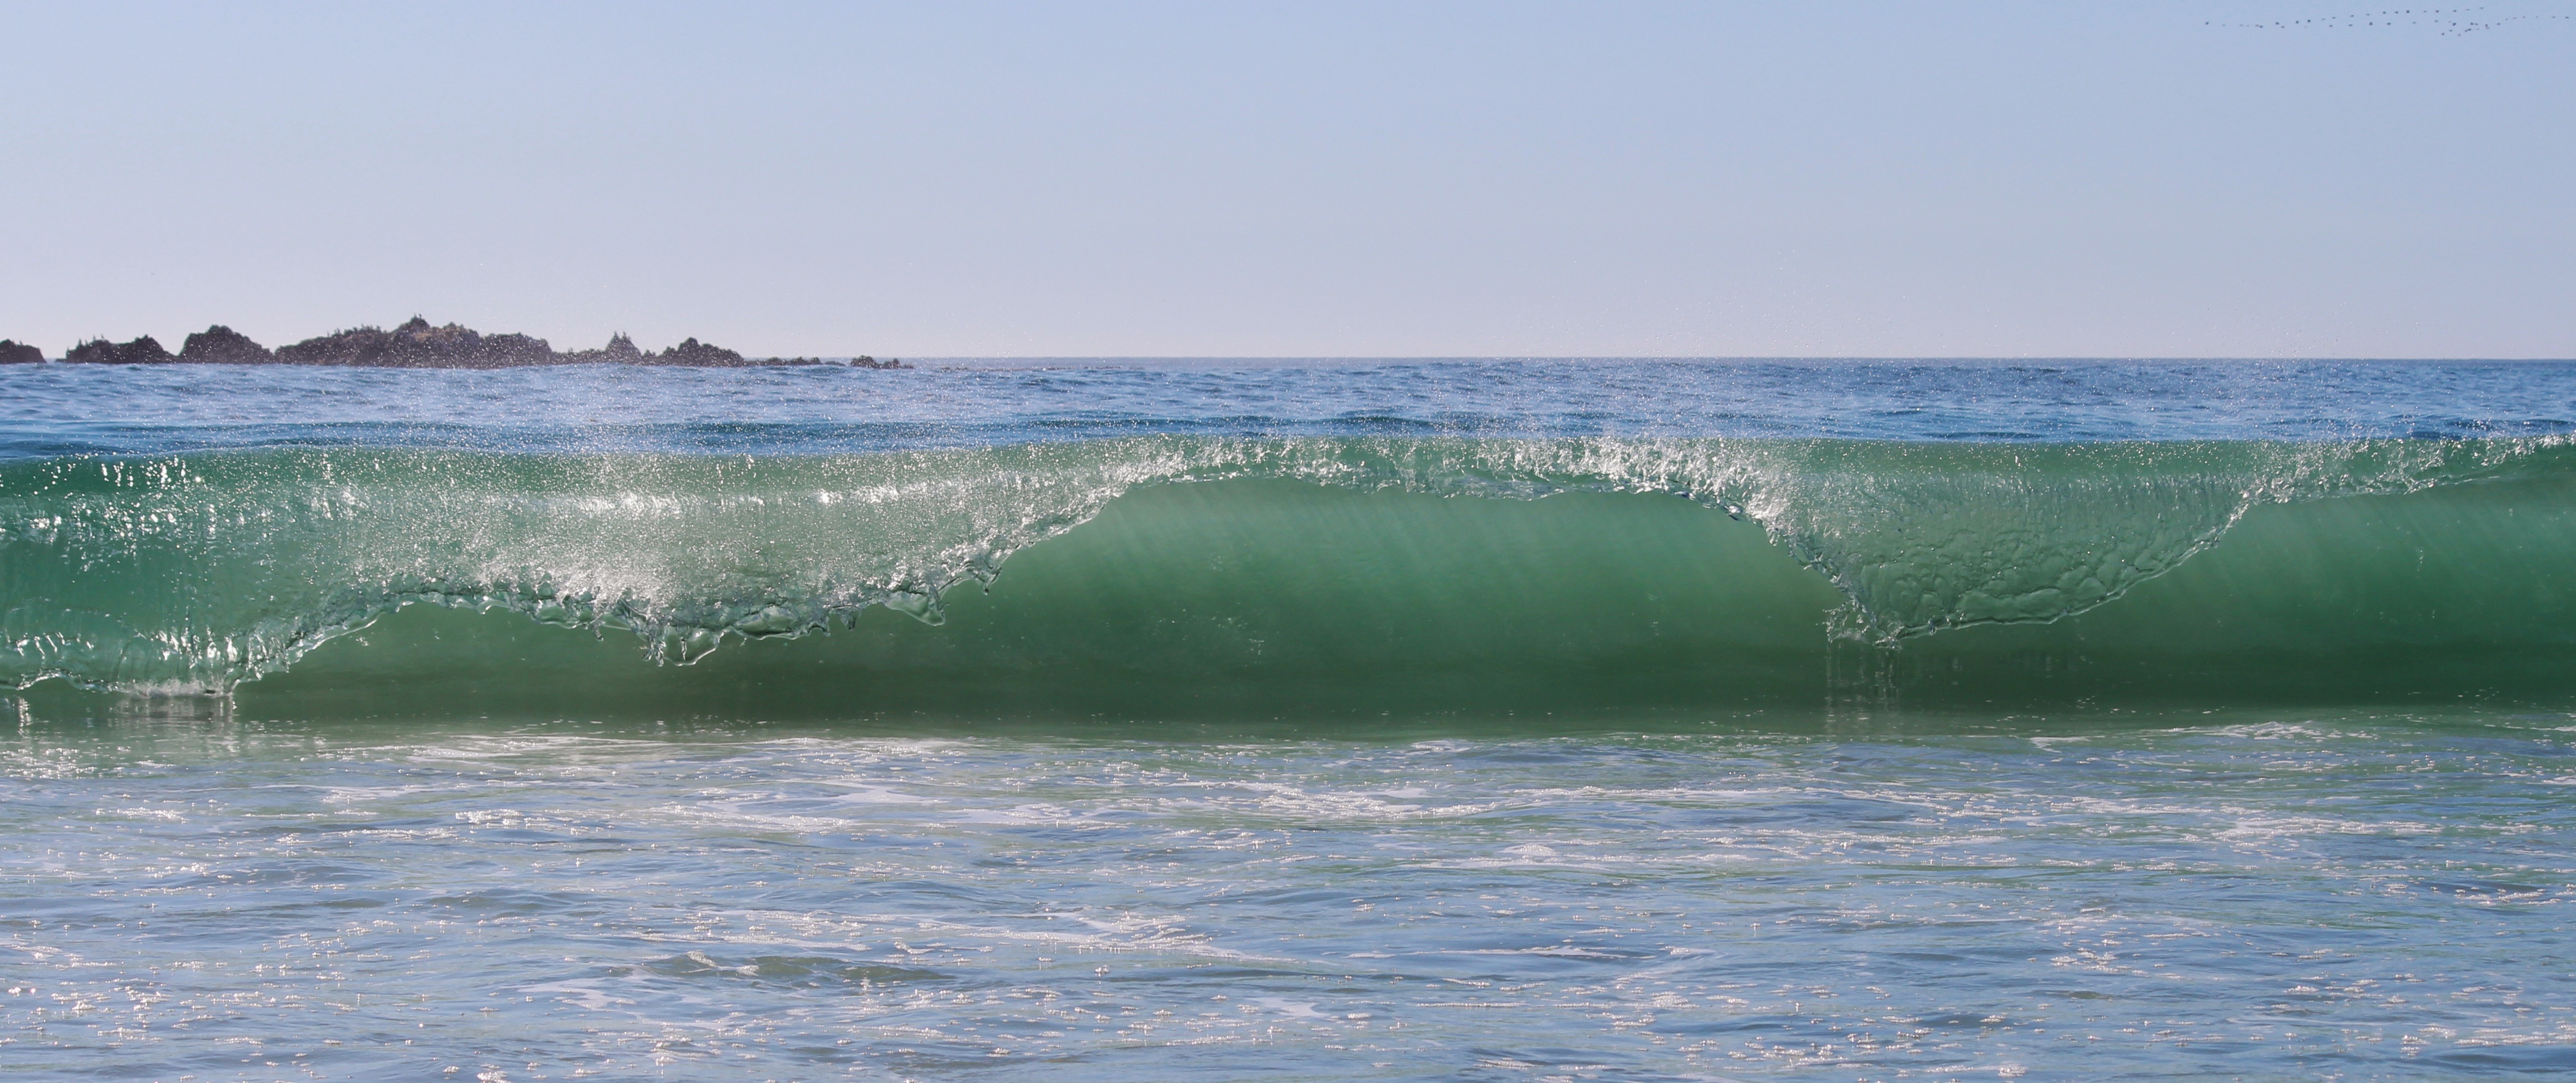
beach, sea, coast, water, ocean, shore, wave, surfing, bay, body of water, turquoise, sports, water sport, wind wave, boardsport, surfing equipment and supplies, surface water sports